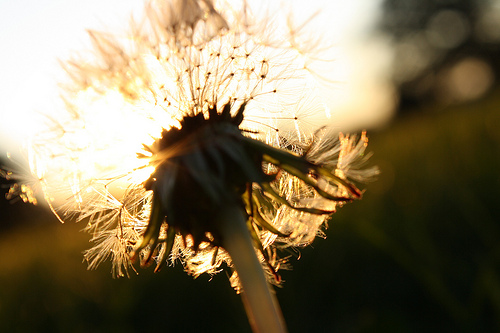
Flower: dandelion